Chiral auxiliary

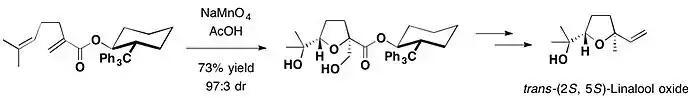
"trans"-2-Tritylcyclohexanol was used in asymmetric permanganate-mediated oxidative cyclization.

Oxazolidinone auxiliaries, popularized by David A. Evans, have been applied to many stereoselective transformations, including aldol reactions, alkylation reactions, and Diels-Alder reactions. The oxazolidinones are substituted at the 4 and 5 positions. Through steric hindrance, the substituents direct the direction of substitution of various groups. The auxiliary is subsequently removed e.g. through hydrolysis.